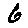
Label: 6